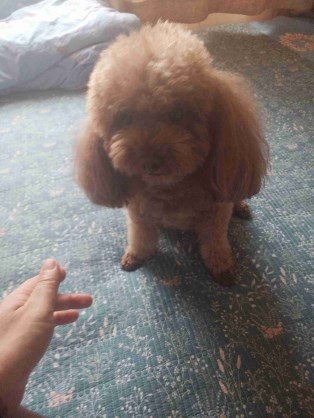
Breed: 7449-n000128-teddy